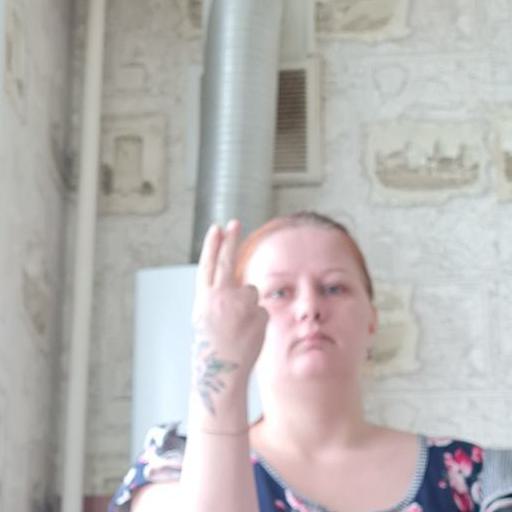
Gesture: two_up_inverted